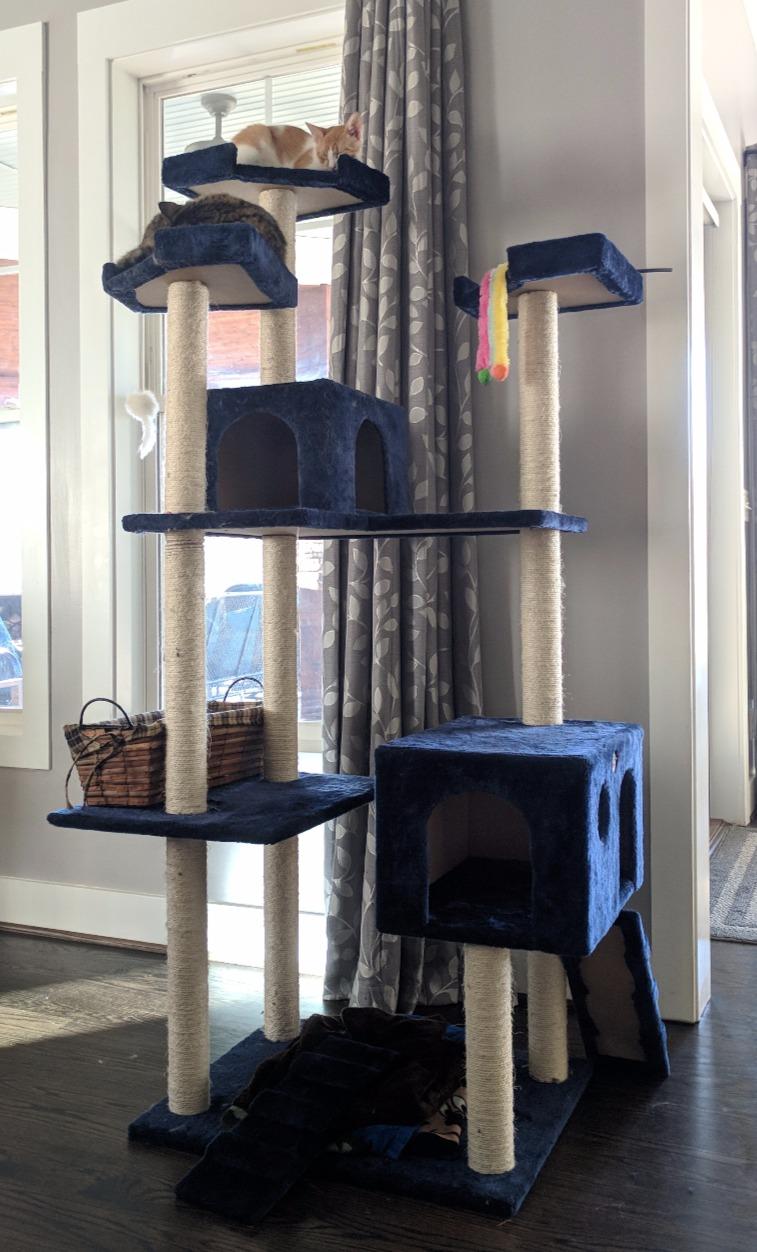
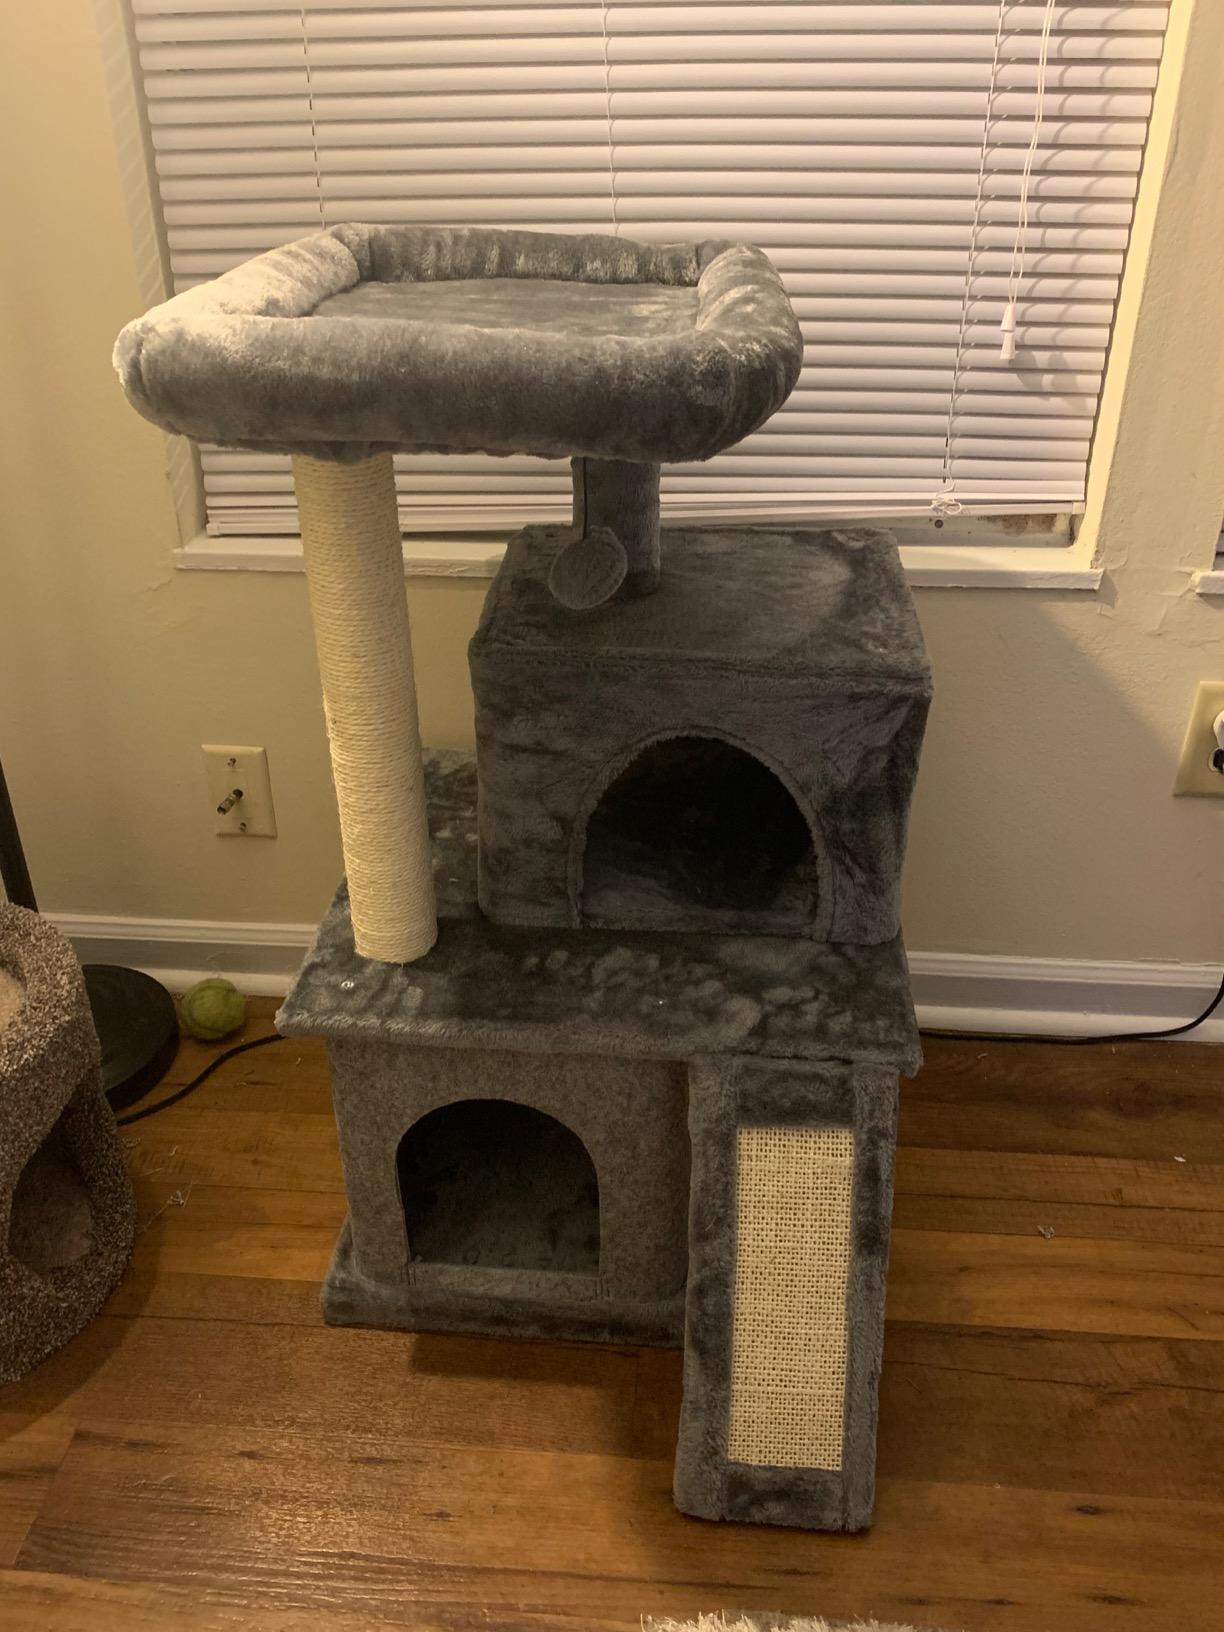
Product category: items_cat tree
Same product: no